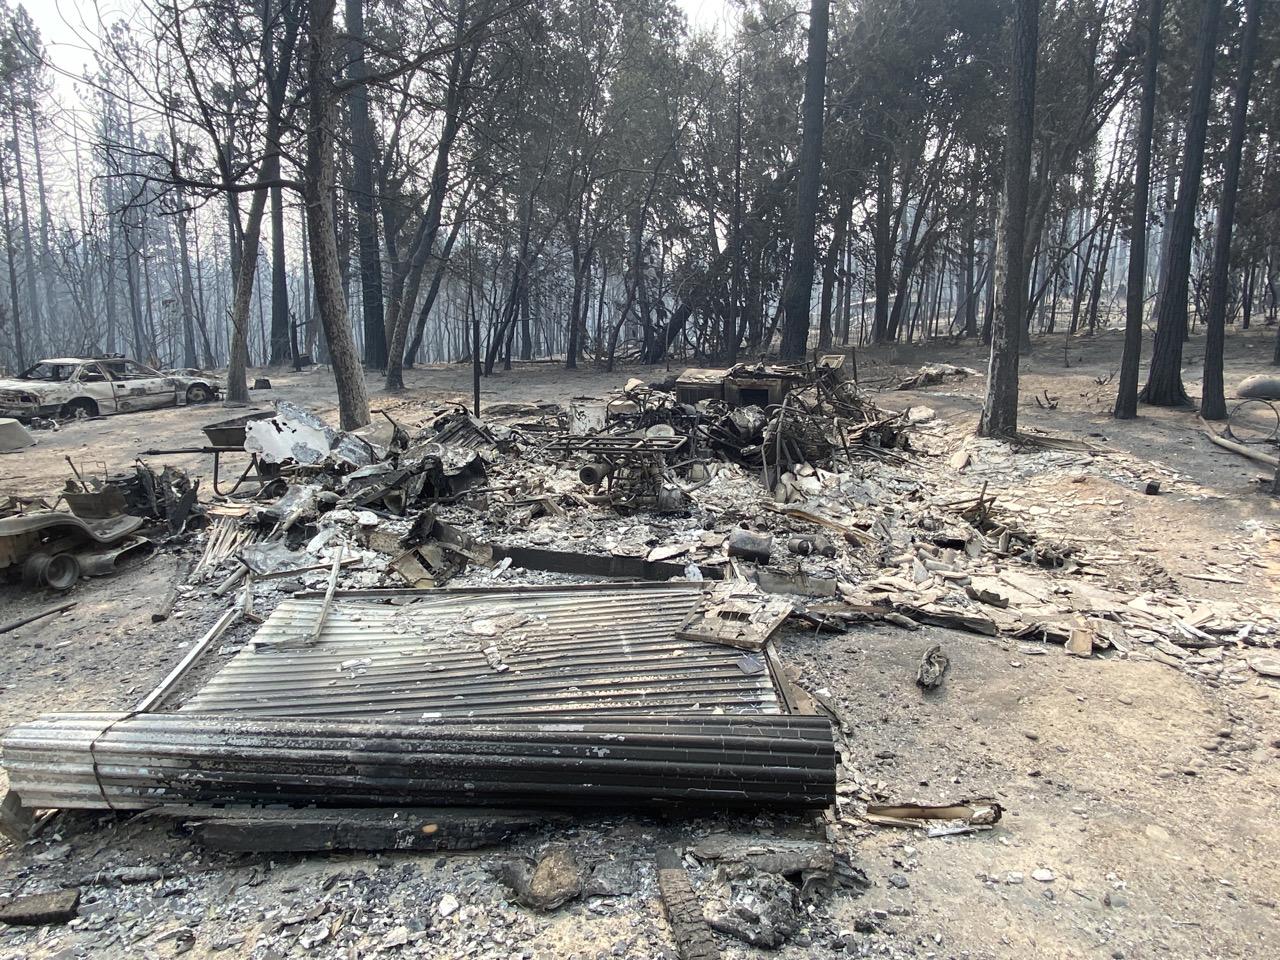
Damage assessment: destroyed